Novara-class cruiser

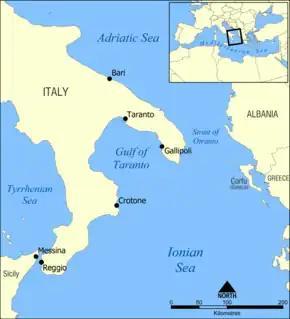

Horthy was determined to use the fleet to attack the Otranto Barrage, and he planned to repeat his successful raid on the blockade in May 1917. Horthy envisioned a massive attack on the Allied forces with his four "Tegetthoff"-class ships providing the largest component of the assault. They would be accompanied by the three ships of the "Erzherzog Karl"-class pre-dreadnoughts, all three ships of the "Novara" class, the cruiser "Admiral Spaun", four "Tátra"-class destroyers, and four torpedo boats. Submarines and aircraft would also be employed in the operation to hunt down enemy ships on the flanks of the fleet.